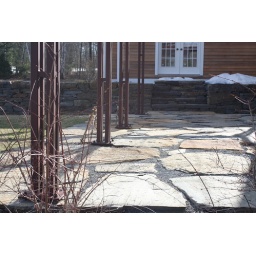
Stone patio, stone steps, stone wall by Rising Stone